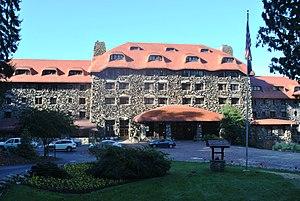
Asheville est une ville située dans l’ouest de l’État de Caroline du Nord, aux États-Unis. Sa population s’élevait à 83 393 habitants en 2010.
The Omni Grove Park Inn est un hôtel américain situé à Asheville, en Caroline du Nord. Installé dans un bâtiment inscrit au Registre national des lieux historiques le 3 avril 1973, cet établissement d'Omni Hotels & Resorts est membre des Historic Hotels of America depuis 2000 et des Historic Hotels Worldwide depuis 2014.